Hofburg, Innsbruck

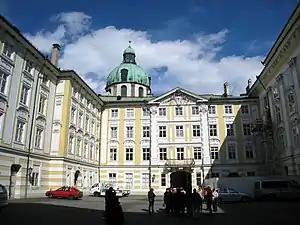
Palace courtyard

The east wing was redesigned to accommodate the newly founded Noblewomen's Collegiate Foundation. New ceilings were installed, court building director Constantin Johann Walter was named creative planner, and in 1767 Maria Theresa placed her court architect Nikolaus Pacassi—responsible for converting Schönbrunn Palace into a residential palace in Rococo style—in charge of the design and appearance of the main façade on Rennweg. After the roof framework was modified in 1774, the Giants' Hall ceiling fresco was executed by Franz Anton Maulbertsch, the master of Austrian Rococo, between 1775 and 1776. The result of this extended renovation project under Maria Theresa is the Hofburg we see today.